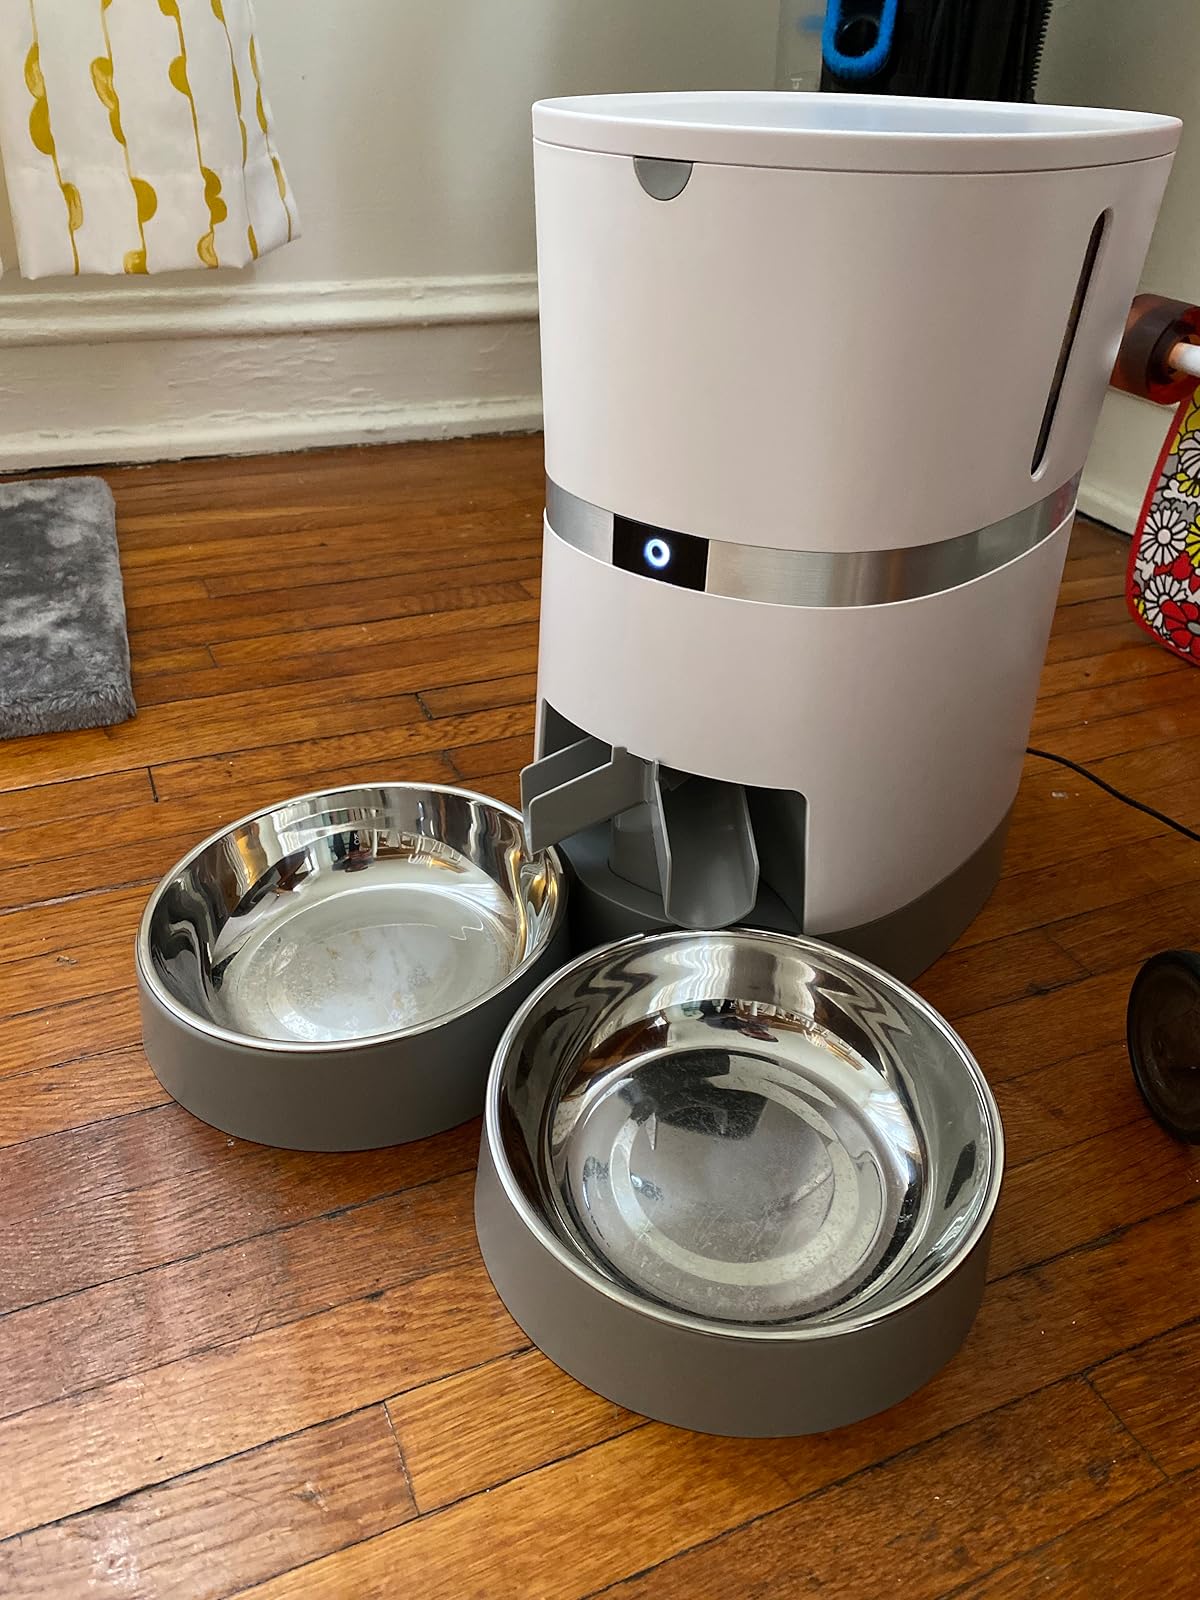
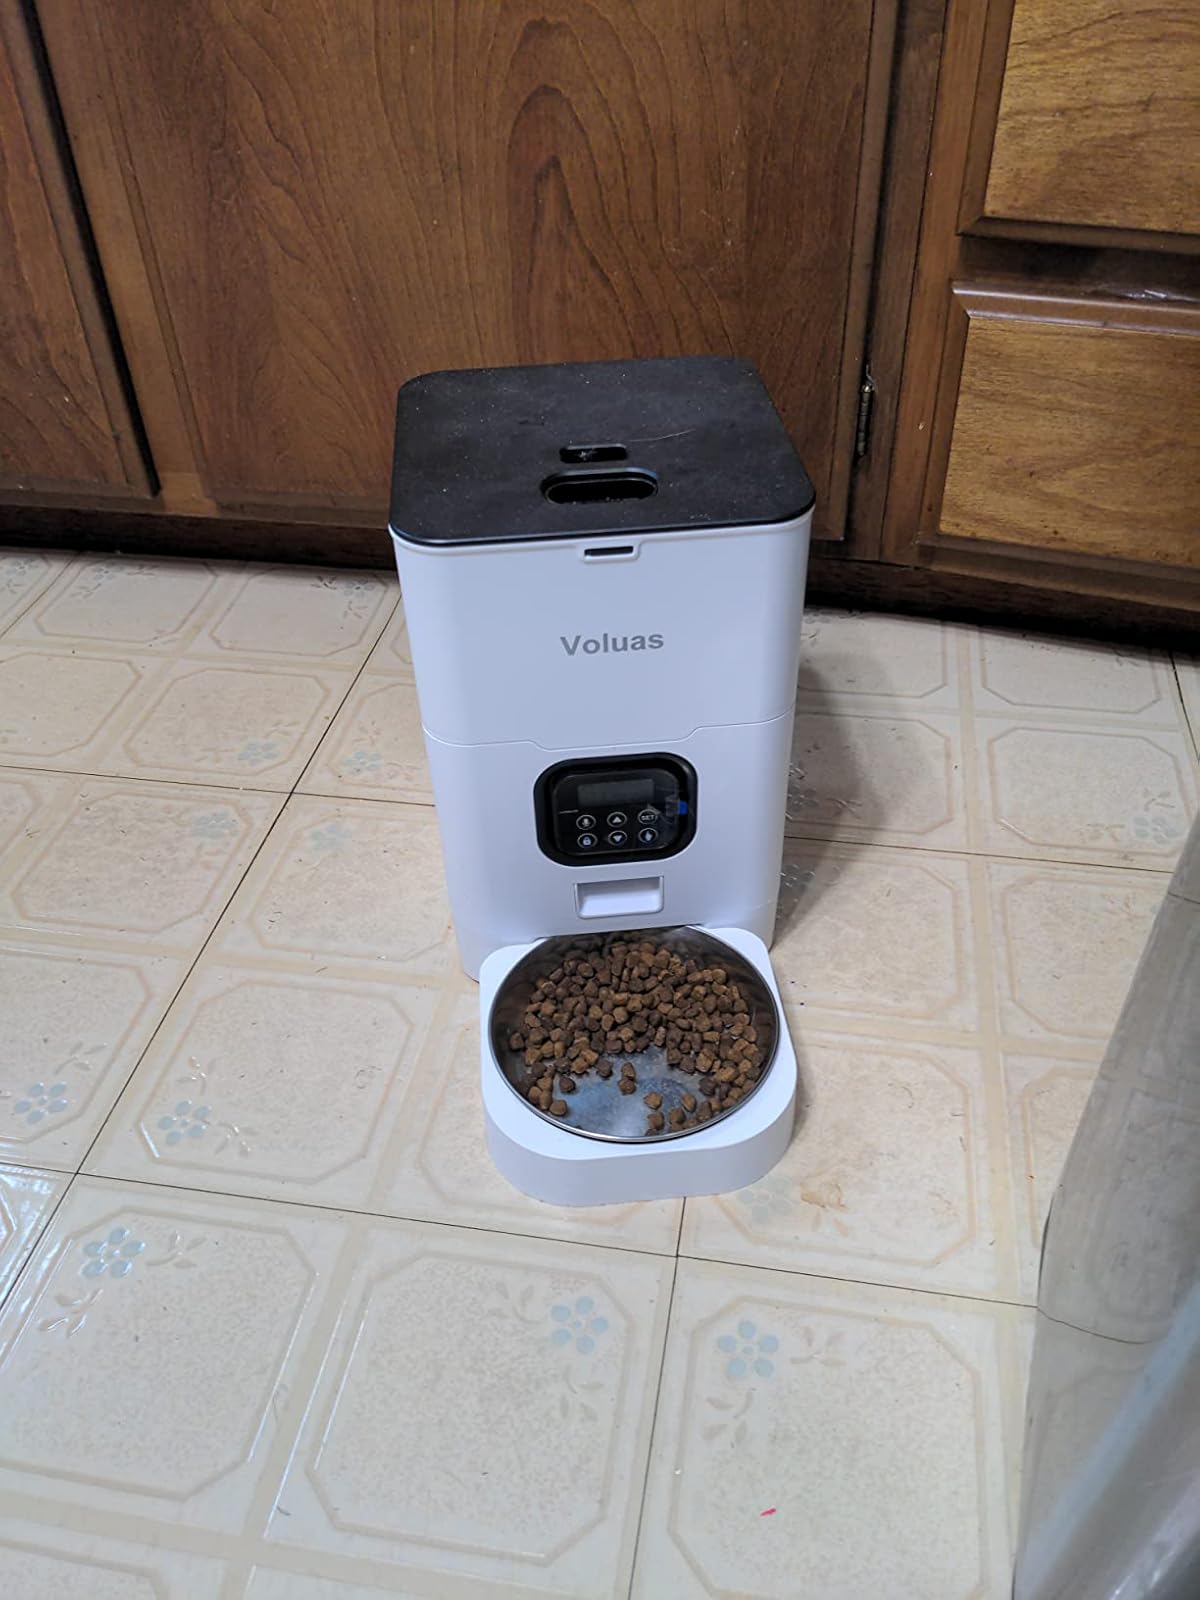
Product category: items_feeder
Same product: no